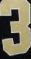
Number: 3